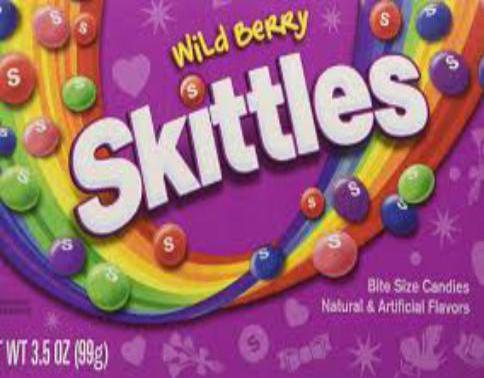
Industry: Food